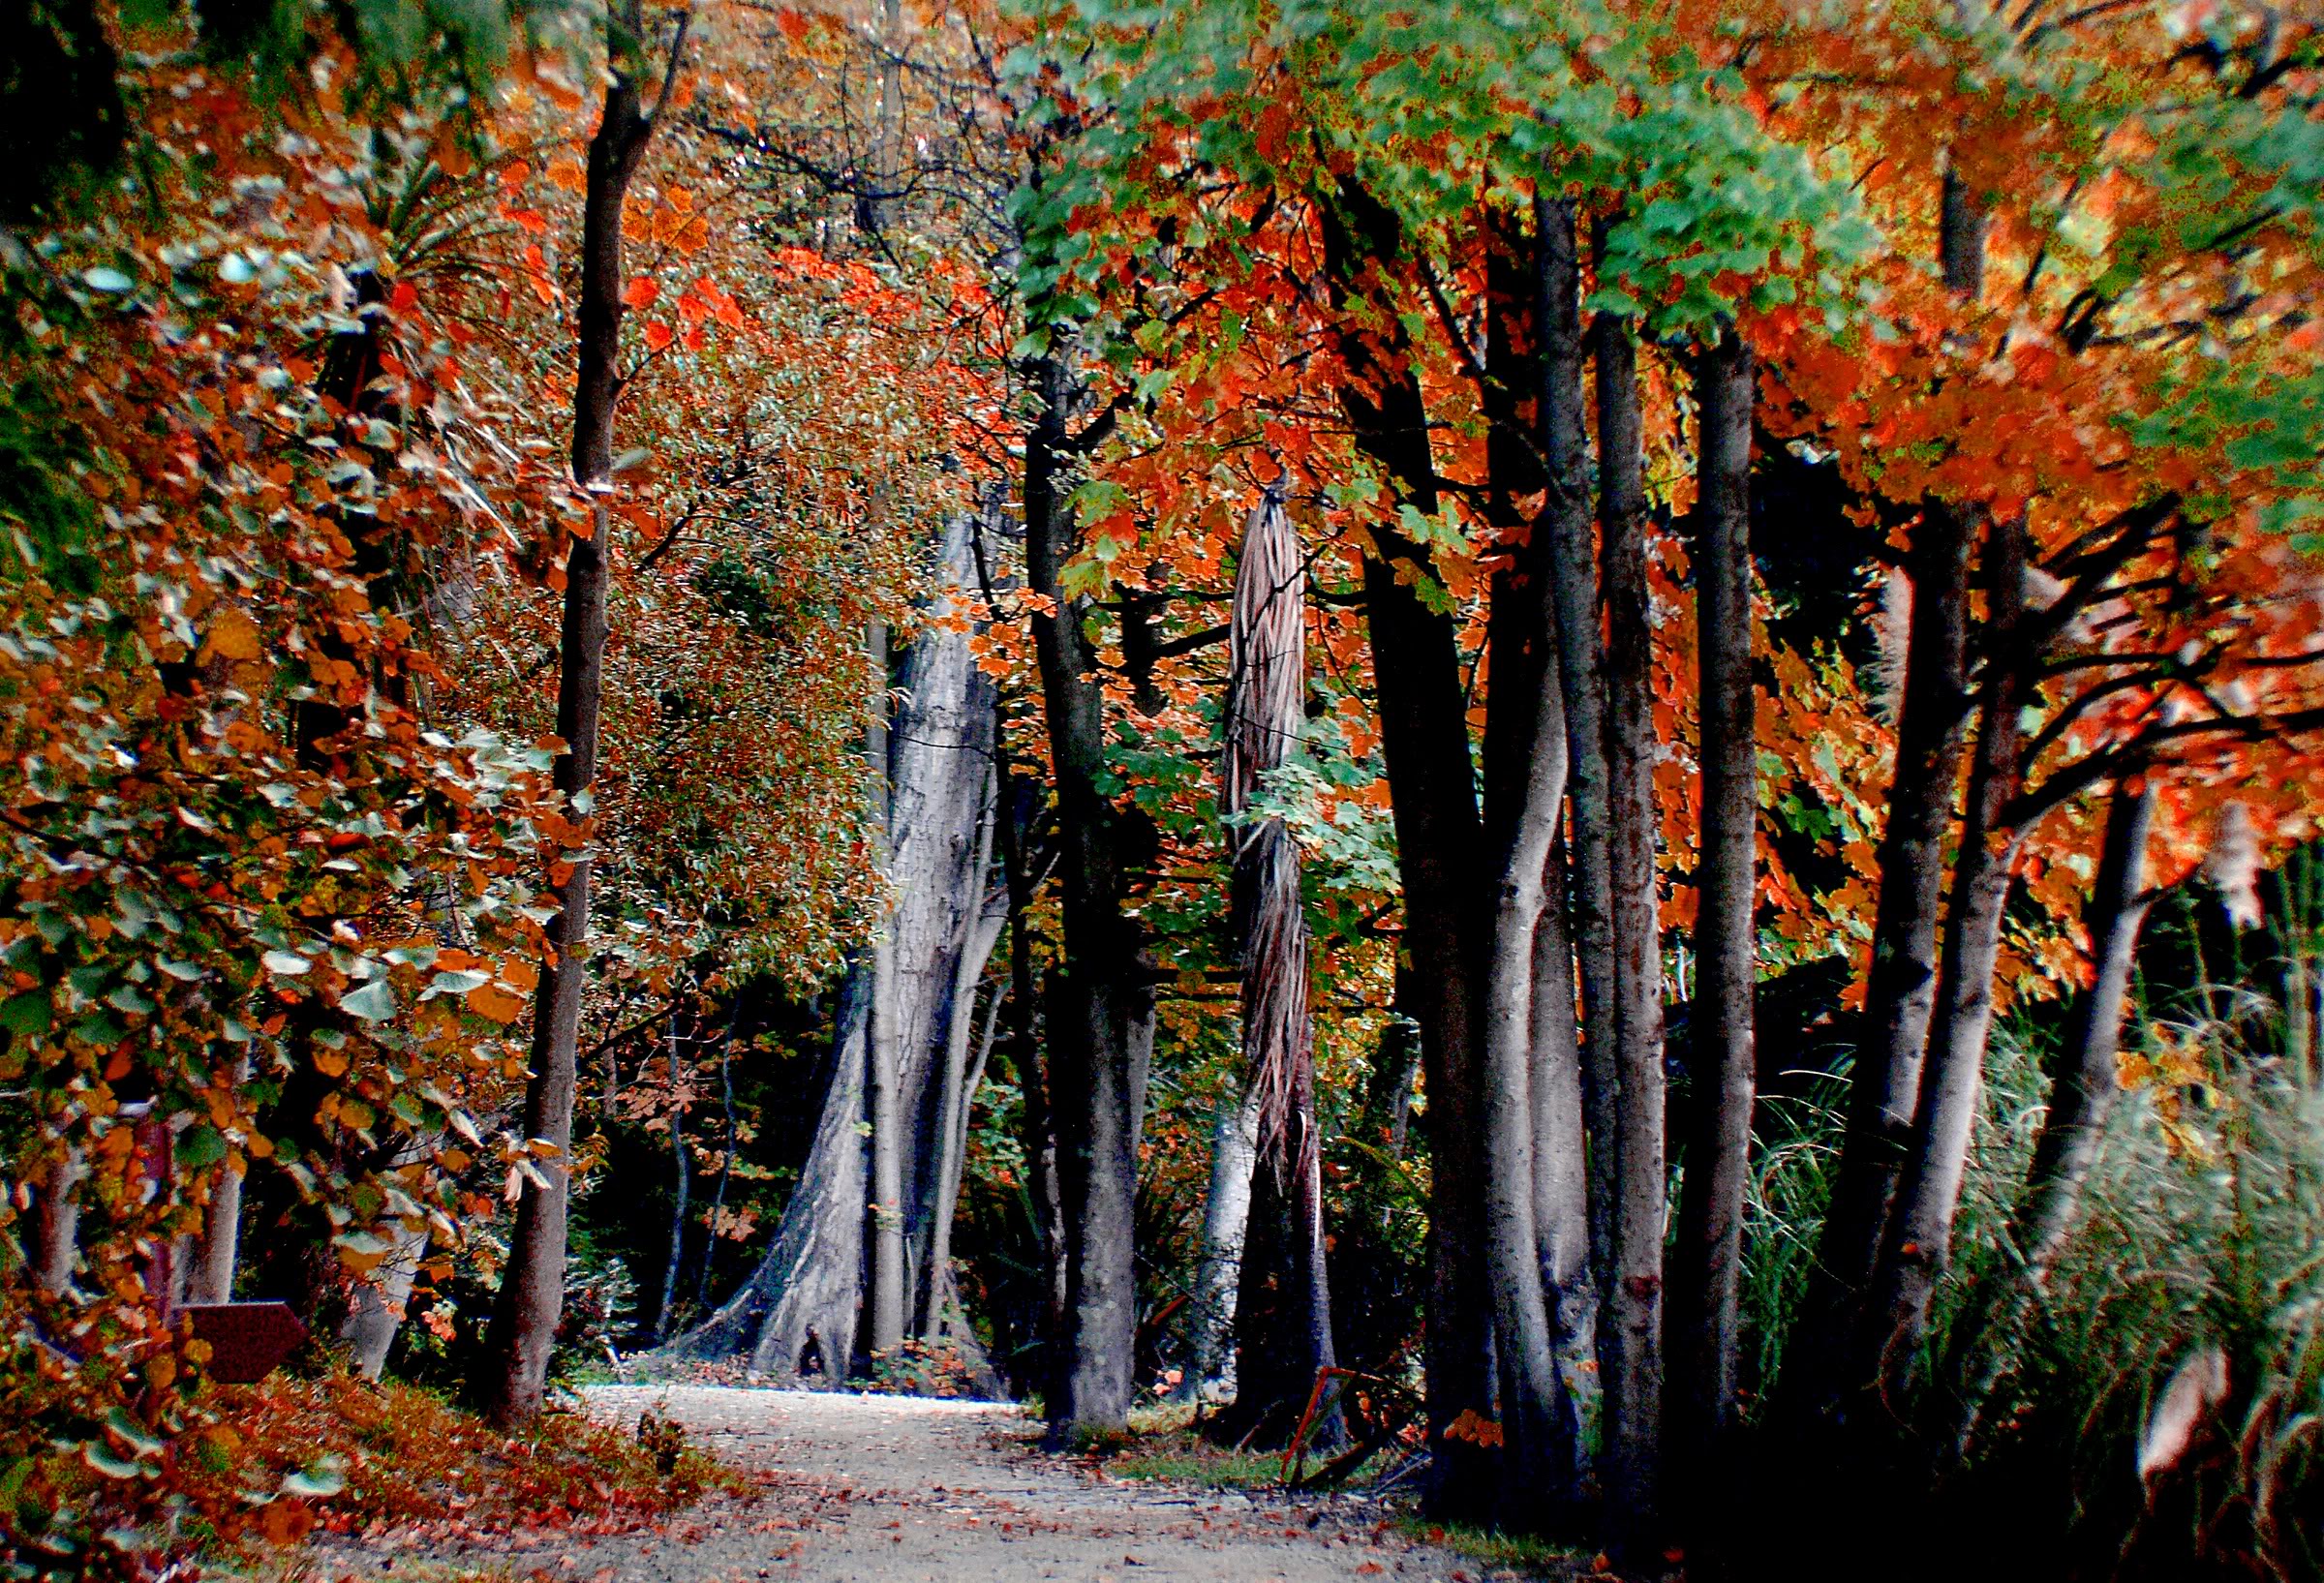
tree, forest, branch, plant, sunlight, leaf, autumn, season, newzealand, deciduous, woodland, habitat, canterbury, fourseasons, autumncolour, natural environment, woody plant